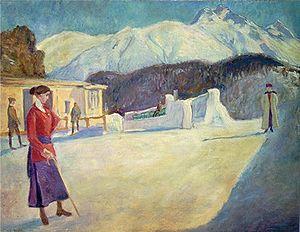
Le Olympia Bob Run St. Moritz-Celerina est une piste de bobsleigh, luge et skeleton située en Suisse. Elle est officiellement ouverte le 1ᵉʳ janvier 1904. Elle est naturellement réfrigérée.
Johannes Martini, né le 9 juin 1866 à Chemnitz en Saxe et mort le 7 février 1935 à Munich en Bavière, est un peintre et illustrateur allemand.